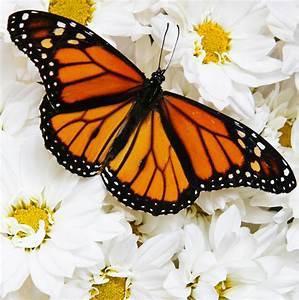
butterfly